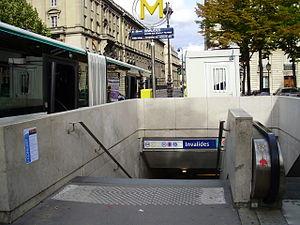
Entrée de la station Invalides du métro de Paris avec un bus de la ligne Castor en attente de départ vers la gare de Paris-Austerlitz
Les lignes de bus RATP spéciales constituent une série de lignes particulières que la Régie autonome des transports parisiens exploite soit pour effectuer des dessertes urbaines comme Castor, ligne de remplacement estival du RER C, soit pour effectuer des dessertes de banlieue à banlieue avec le Tvm et la ligne 393, lignes toutes deux gérées d'une manière proche d'un tramway à l'intérieur du département du Val-de-Marne, soit enfin pour assurer des dessertes aéroportuaires express ou touristiques.
Invalides est une station des lignes 8 et 13 du métro de Paris, située dans le 7ᵉ arrondissement de Paris.